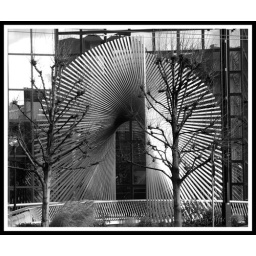
Needle-like sculpture outside an office building between my hotel and the main train station in Frankfurt